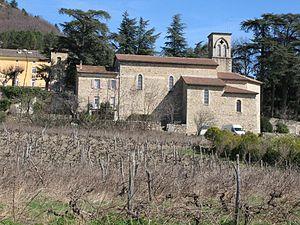
Village de Rocher (Ardèche)
Rocher est une commune française située dans le département de l'Ardèche, en région Auvergne-Rhône-Alpes.